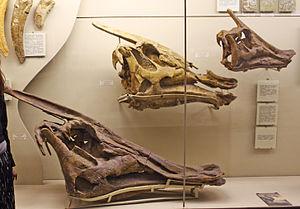
Saurolophus est un genre éteint de dinosaures herbivores « à bec de canard » du sous-ordre des ornithopodes et de la famille des hadrosauridés. Ses fossiles ont été découverts en Asie et en Amérique du Nord, dans la partie terminale du Crétacé supérieur, au Campanien et au Maastrichtien soit il y a environ entre 83,6 à 66,0 millions d'années.